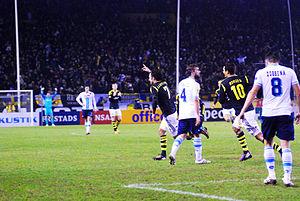
AIK Fotboll est la section football du club omnisports suédois AIK de la ville de Solna. Fondé en 1891, le club évolue en Allsvenskan depuis 2005.